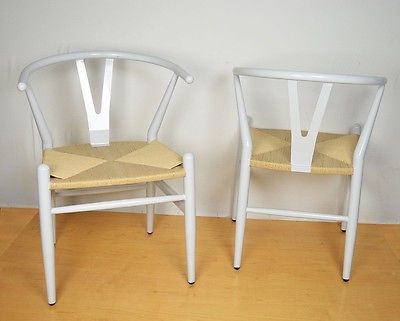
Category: chair